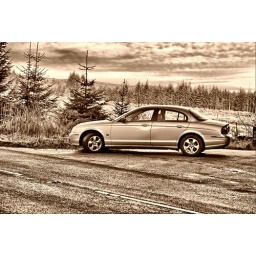
Big cat sits quietly by the side of the road (Nr Llyn Brenig)